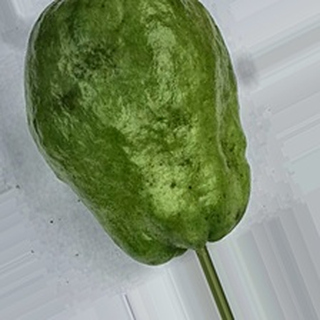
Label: healthy_guava